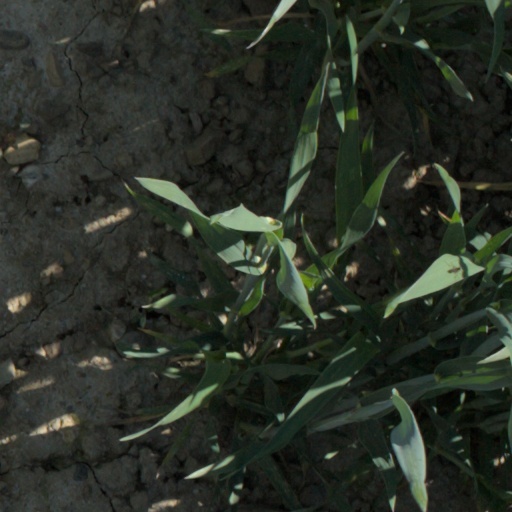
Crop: wheat